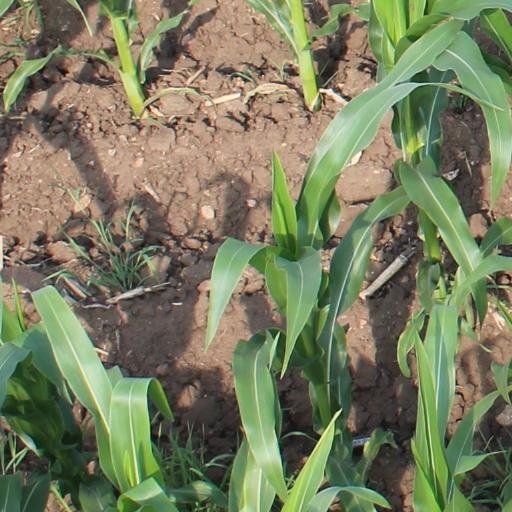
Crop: maize; corn